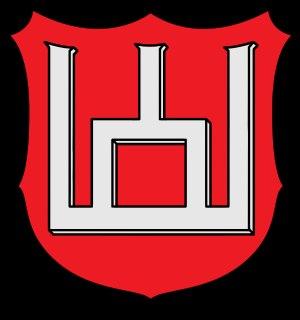
Les Gédiminides sont une dynastie de souverains du grand-duché de Lituanie, qui a régné du XIVᵉ au XVIᵉ siècle.